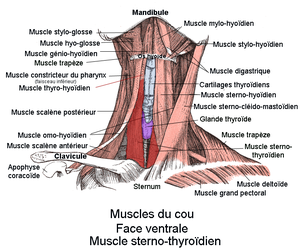
Le muscle sterno-thyroïdien est un muscle tendu du sternum au cartilage thyroïde.